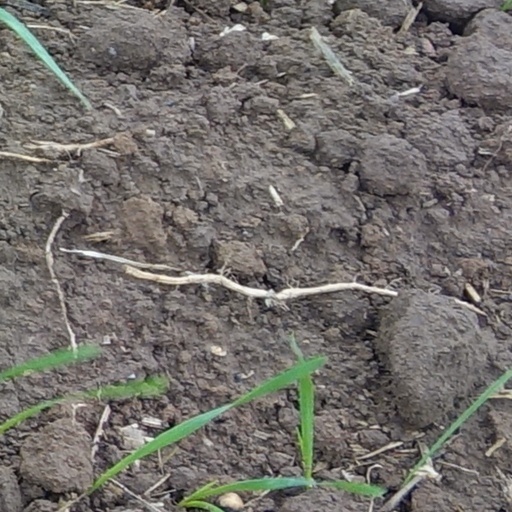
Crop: wheat